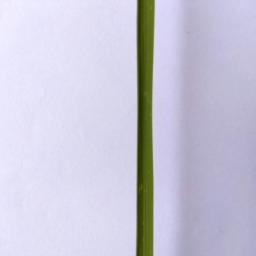
Label: Rice___Healthy